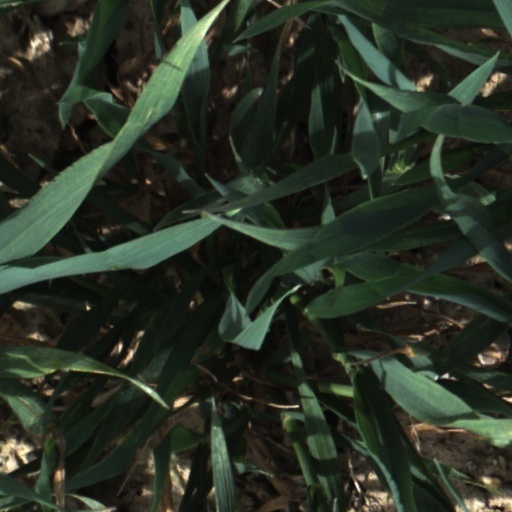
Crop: wheat